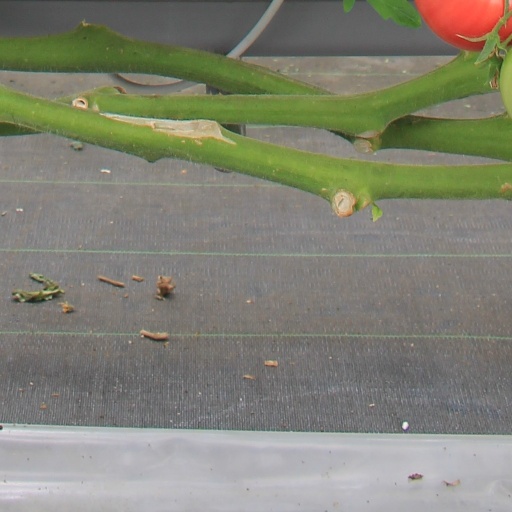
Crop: tomato